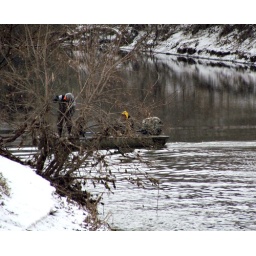
The pulled up just on the other side of the bridge that takes U.S. 20 over the river